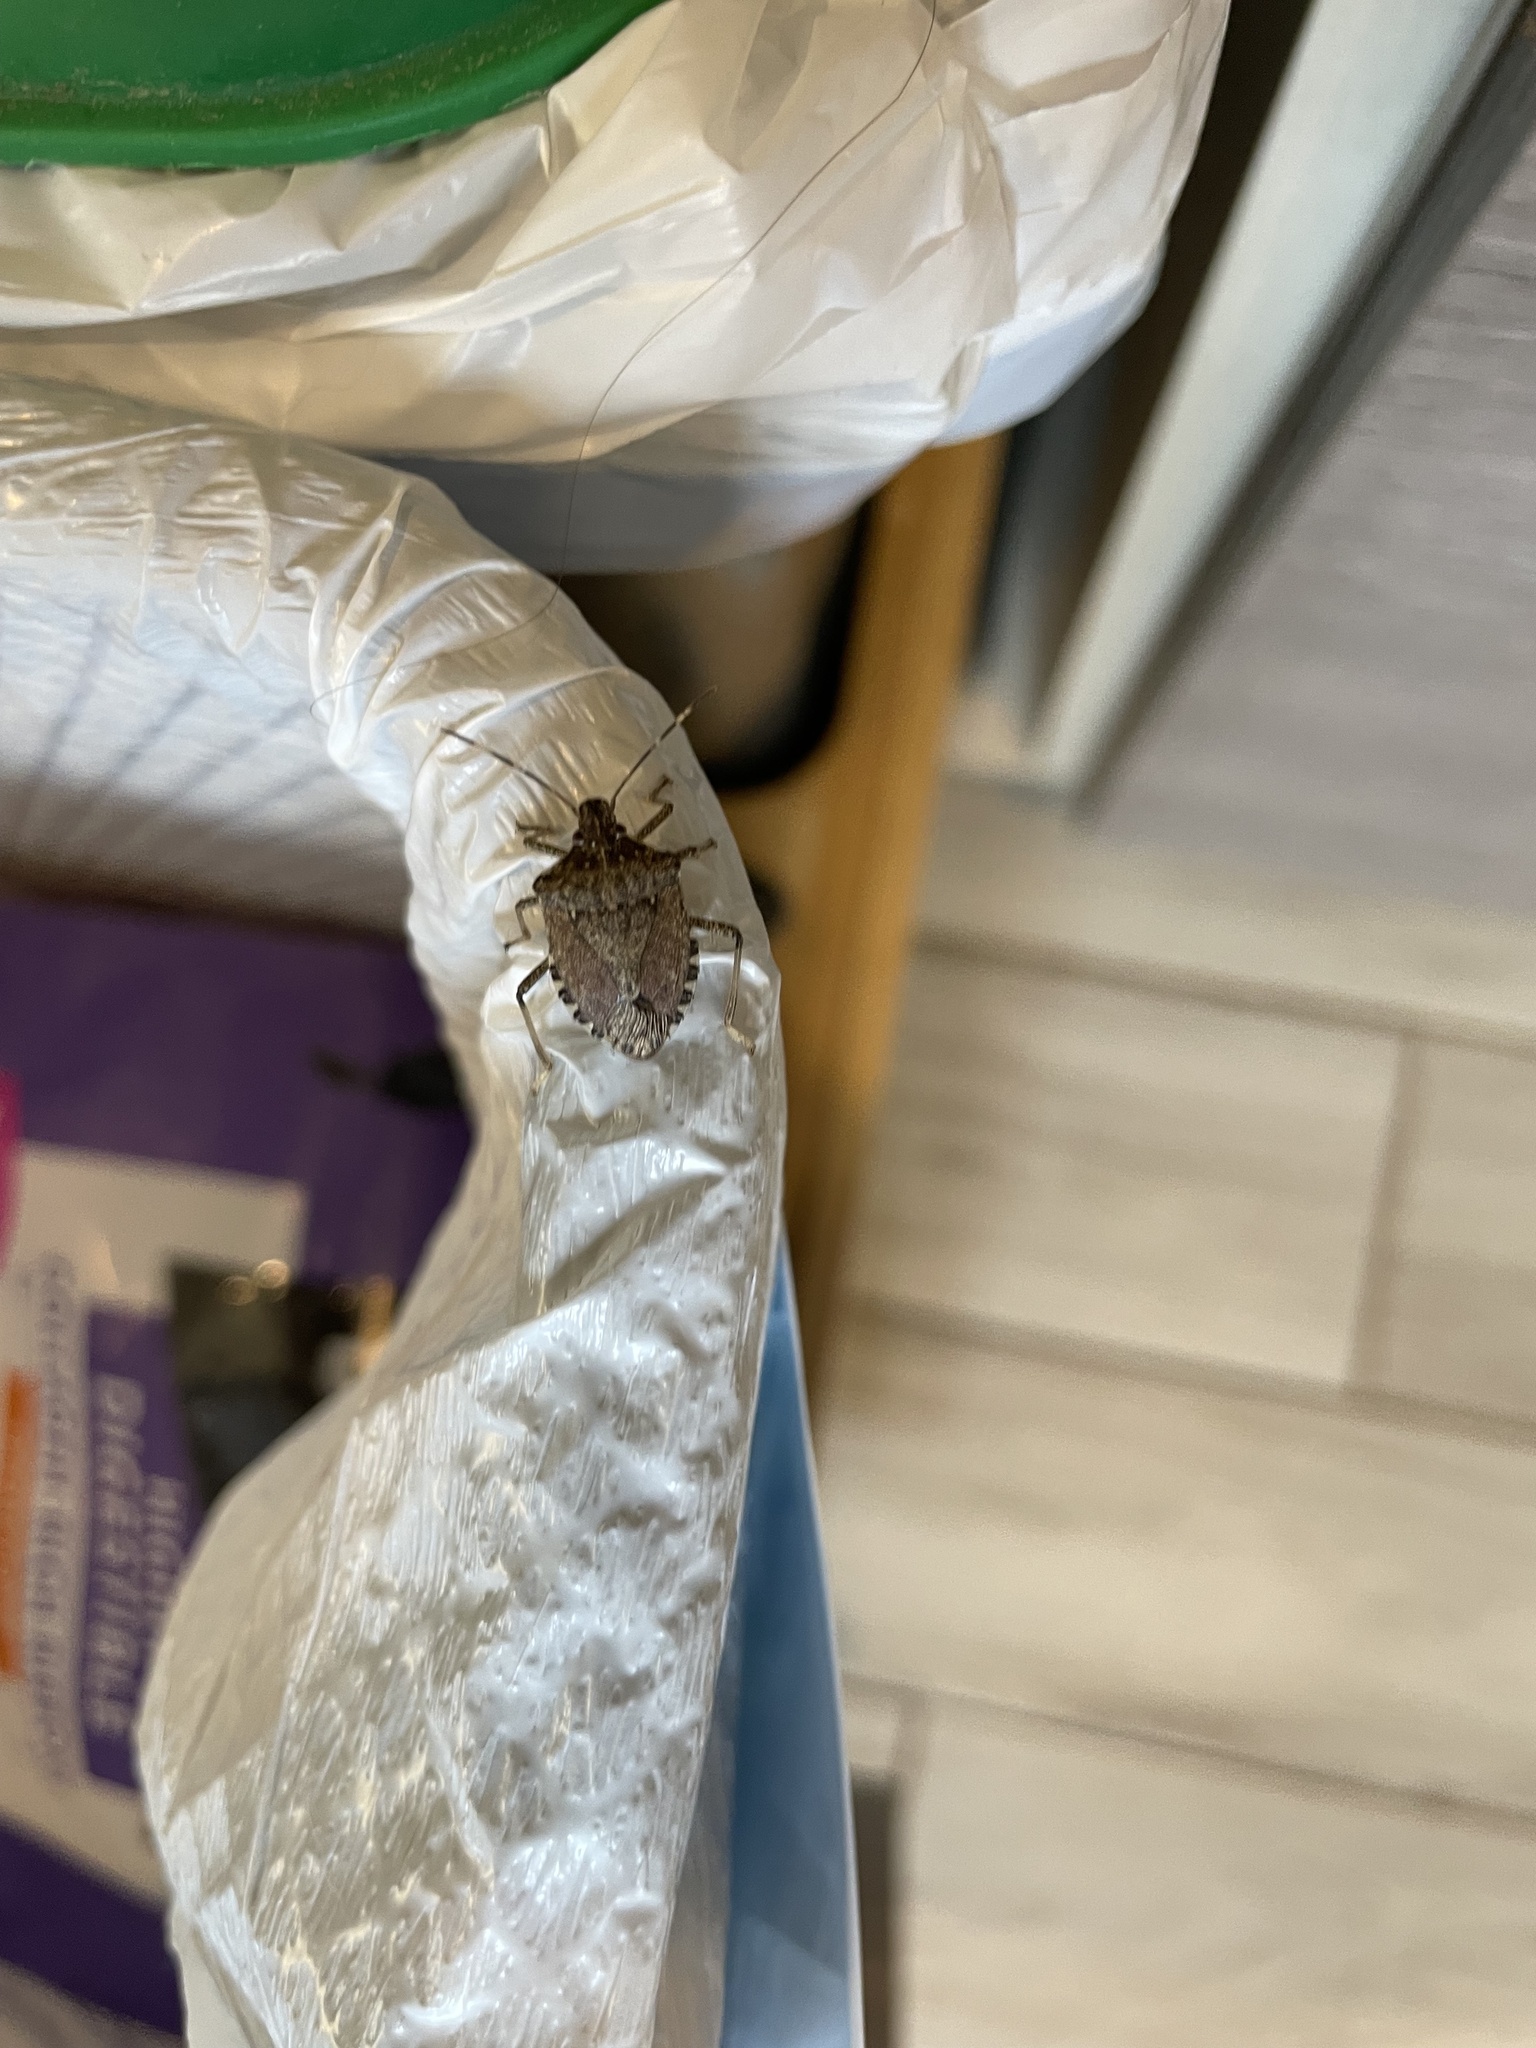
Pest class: stink_bug